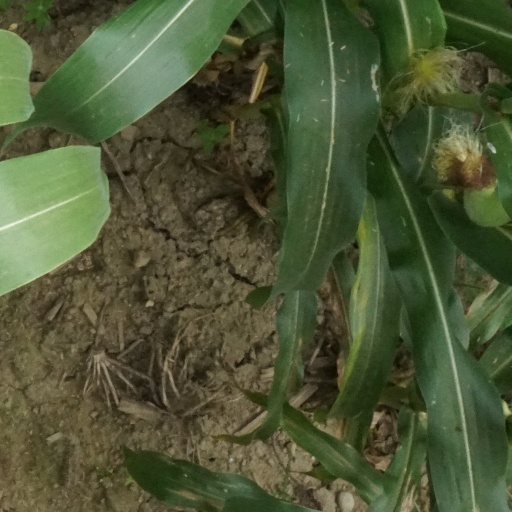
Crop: maize; corn